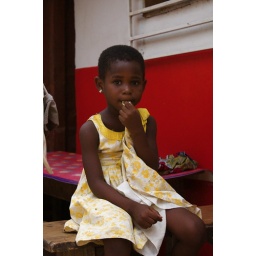
girl in yellow